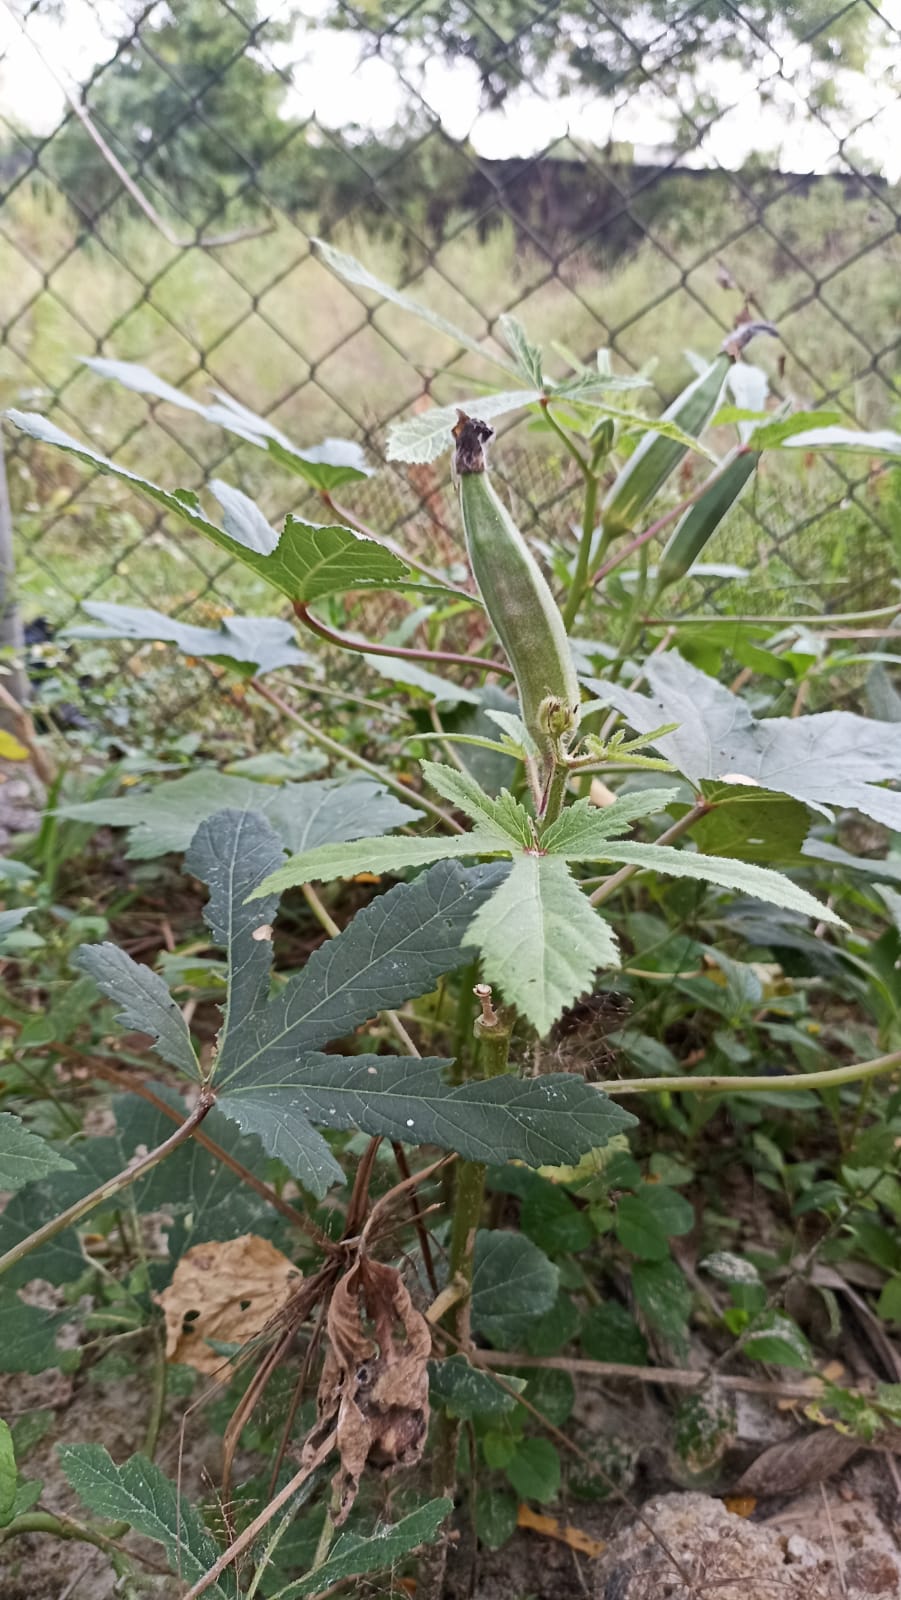
Label: Over-mature